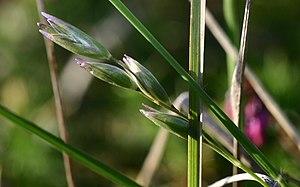
Epi de Danthonia decumbens